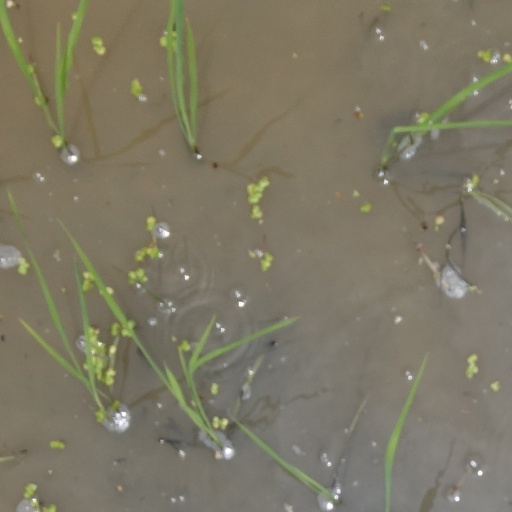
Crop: rice